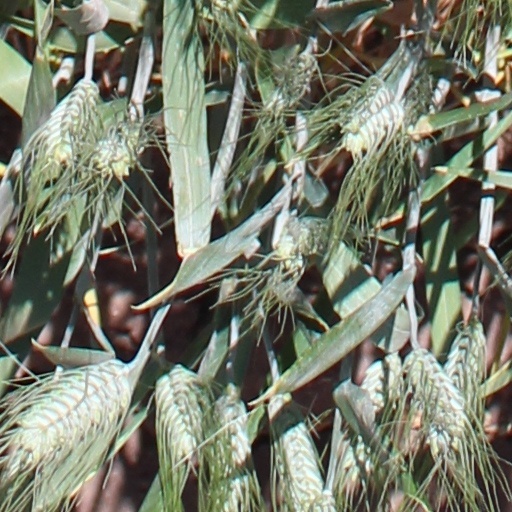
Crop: wheat